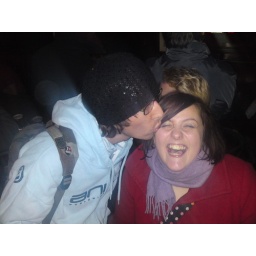
Ho bag in my hat